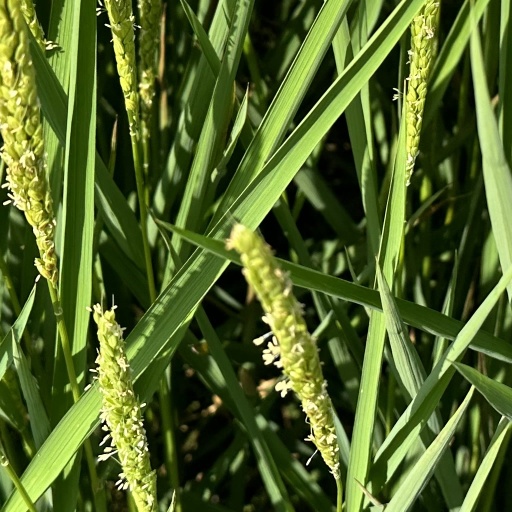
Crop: rice